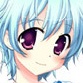
Portrait style: Anime Portrait